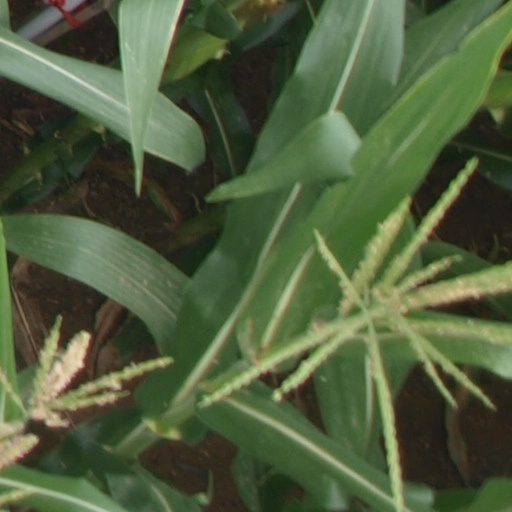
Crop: maize; corn